Type 1 Ho-Ni I

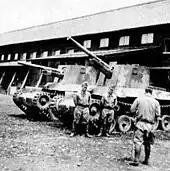
Type 1 Ho-Ni I gun tanks

The Type 1 Ho-Ni I was first deployed in combat at the Battle of Luzon in the Philippines in 1945, with some deployed in static entrenched positions. However, like the rest of the Japanese armor of the 2nd Tank Division, they were defeated in action against superior US Army forces. In addition, the Type 1 Ho-Ni were not available in sufficient numbers to make an impact on the Battle of the Philippines. Type 1 Ho-Ni were also used by the Japanese Army in Burma during the Burma campaign.